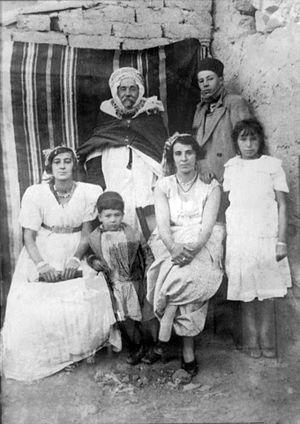
La Famille de Kateb Yacine dans les années 40, Kateb dans la photo est l'enfant le tout petit (Entre ses deux sœurs)
Yacine Kateb, plus connu sous son nom de plume Kateb Yacine, né le 2 août 1929 à Constantine, dans le département de Constantine, en Algérie française, et mort le 28 octobre 1989 à Grenoble, en France, est un écrivain, poète, romancier, dramaturge, metteur en scène, essayiste et journaliste algérien, originaire des Aurès, une région algérienne située au Nord-Est de l'Algérie.